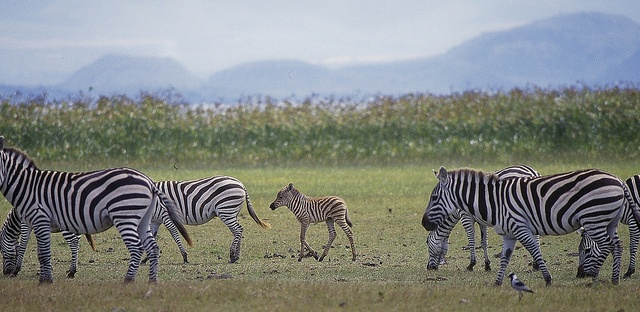
Some zebras are outside and walking down the grassland.
A herd of zebras guarding a baby zebra.
A herd of zebras walking through an open field
Adult and baby zebra walking across a grassy field.
a bunch of zebras are in a field
The herd of zebra are walking through the short grass.